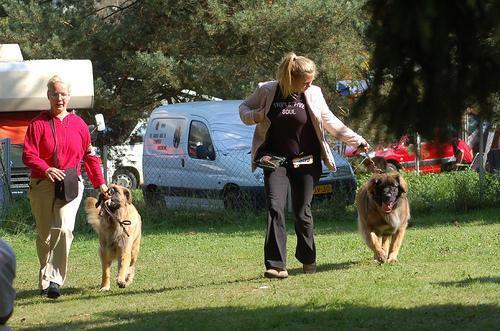
Leonberg